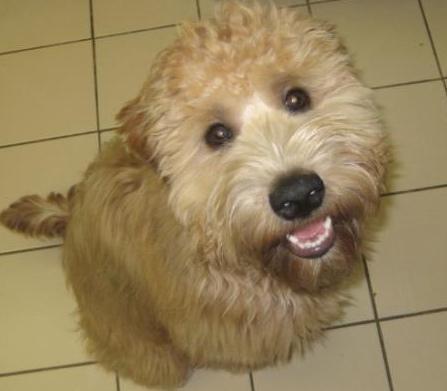
soft-coated_wheaten_terrier